Emperor Nintoku

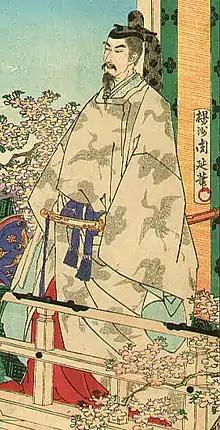
Woodblock print by Toyohara Chikanobu, 1886

, also known as was the 16th Emperor of Japan, according to the traditional order of succession. Due to his reputation for goodness derived from depictions in the Kojiki and Nihon Shoki, he is sometimes referred to as the .